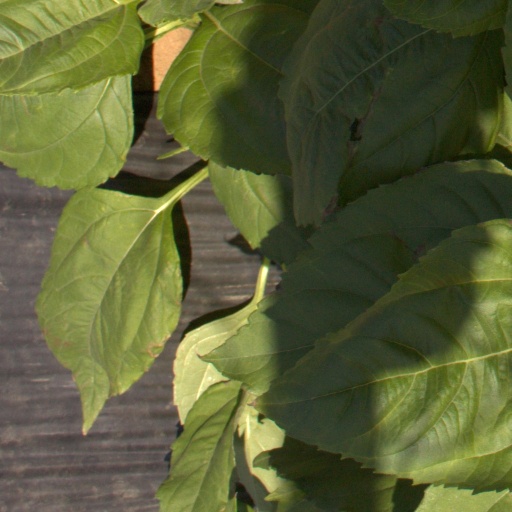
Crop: Jerusalem artichoke